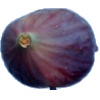
Label: Fig 1